Summer Time Rendering

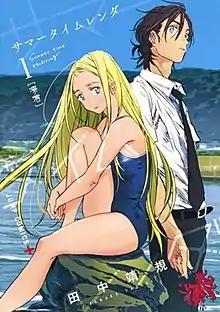
First volume cover, featuring Ushio Kofune (left) and Shinpei Ajiro (right)

, also written as Summertime Rendering, is a Japanese manga series written and illustrated by . It was serialized on Shueisha's digital magazine "Shōnen Jump+" from October 2017 to February 2021, with its chapters collected in thirteen volumes. An anime television series adaptation produced by OLM aired from April to September 2022. A real escape game and a video game have also been released, and a live-action project has been announced.